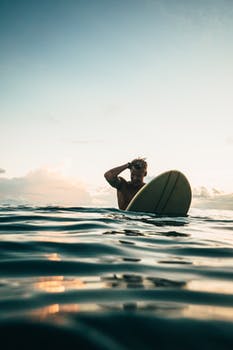
Label: No Watermark